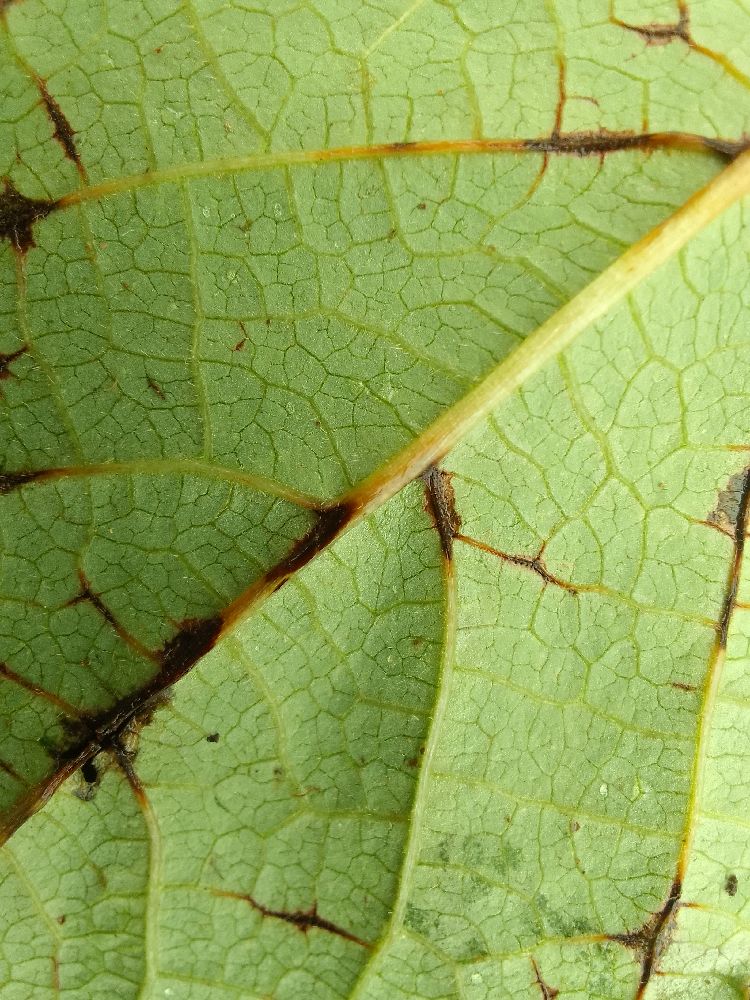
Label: anthracnose